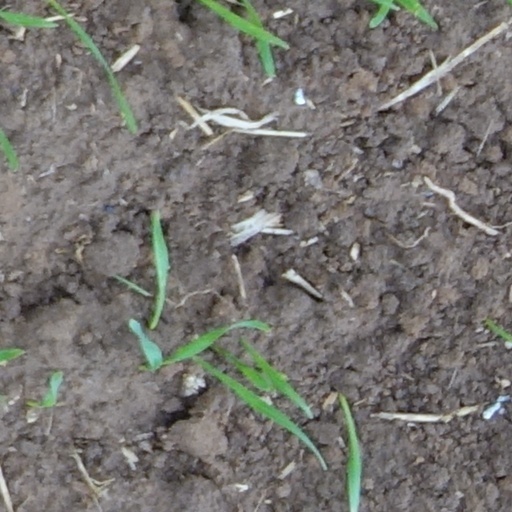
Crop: wheat